Germans of Romania

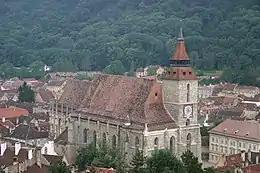
The Black Church in Brașov, a representative landmark of the German community in Romania

In addition, the once influential Bukovina German community also drastically dwindled in numbers, primarily as of the cause of the Heim ins Reich population transfer, leaving only several thousands of ethnic Germans in southern Bukovina (or present-day Suceava County) after the end of World War II. As communism paved its way in Romania, most of the remaining Bukovina Germans decided to gradually leave the country for West Germany up until 1989 (and even beyond), as it was the case of the entire German community of the country for that matter.